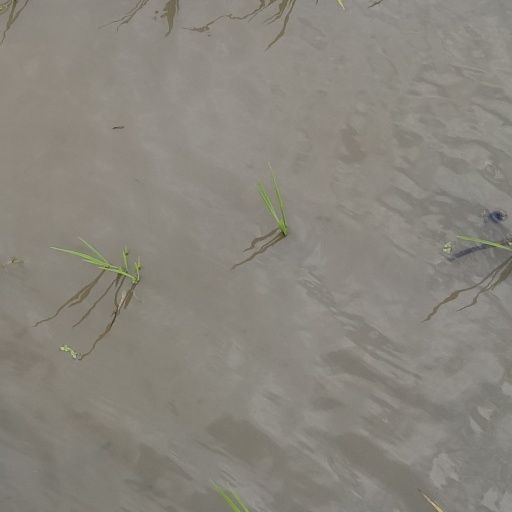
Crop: rice